North Wales Crusaders

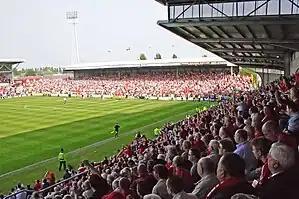
Racecourse Ground stadium, Wrexham

North Wales Crusaders were first based at the Racecourse Ground located in Wrexham. The club moved to the ground in 2010, in time for the start of the Super League XV season. The first Crusaders match ever played there was against Leeds Rhinos on 29 January 2010, and that match is also the highest attendance for a Crusaders match played in Wrexham. With a capacity of 15,500 it is the largest ground in North Wales, the fifth largest in the whole of Wales, and the seventh largest in Super League. It was first built in 1807 and first played host to Wrexham's "Town Purse" horse race. Crowd trouble stopped the horse racing and in 1864 it became home to Wrexham Football Club with the club now owning the ground. The Wales national rugby league team have played there. The ground has four stands: The Mold Road Stand, the Eric Roberts Stand, the Kop and the Yale.